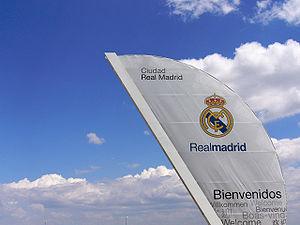
La Ciudad Real Madrid est un ensemble d'installations sportives propriété du Real Madrid Club de Foot qui se trouve au nord est de Madrid, dans les quartiers urbanistiques de Valdebebas, quartier de Valdefuentes, entre l'enceinte ferial Ifema et l'Aéroport de Madrid-Barajas.